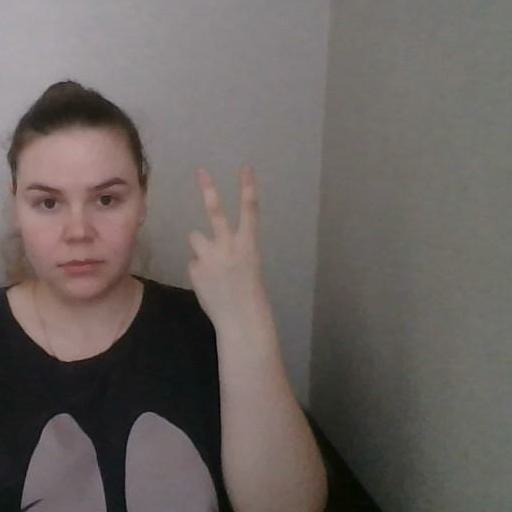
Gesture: peace_inverted